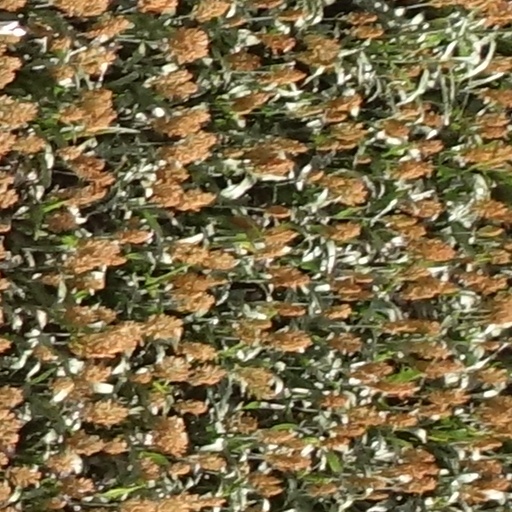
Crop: sorghum